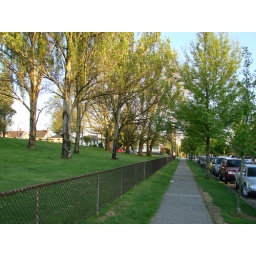
my first house in vancouver you can see the road